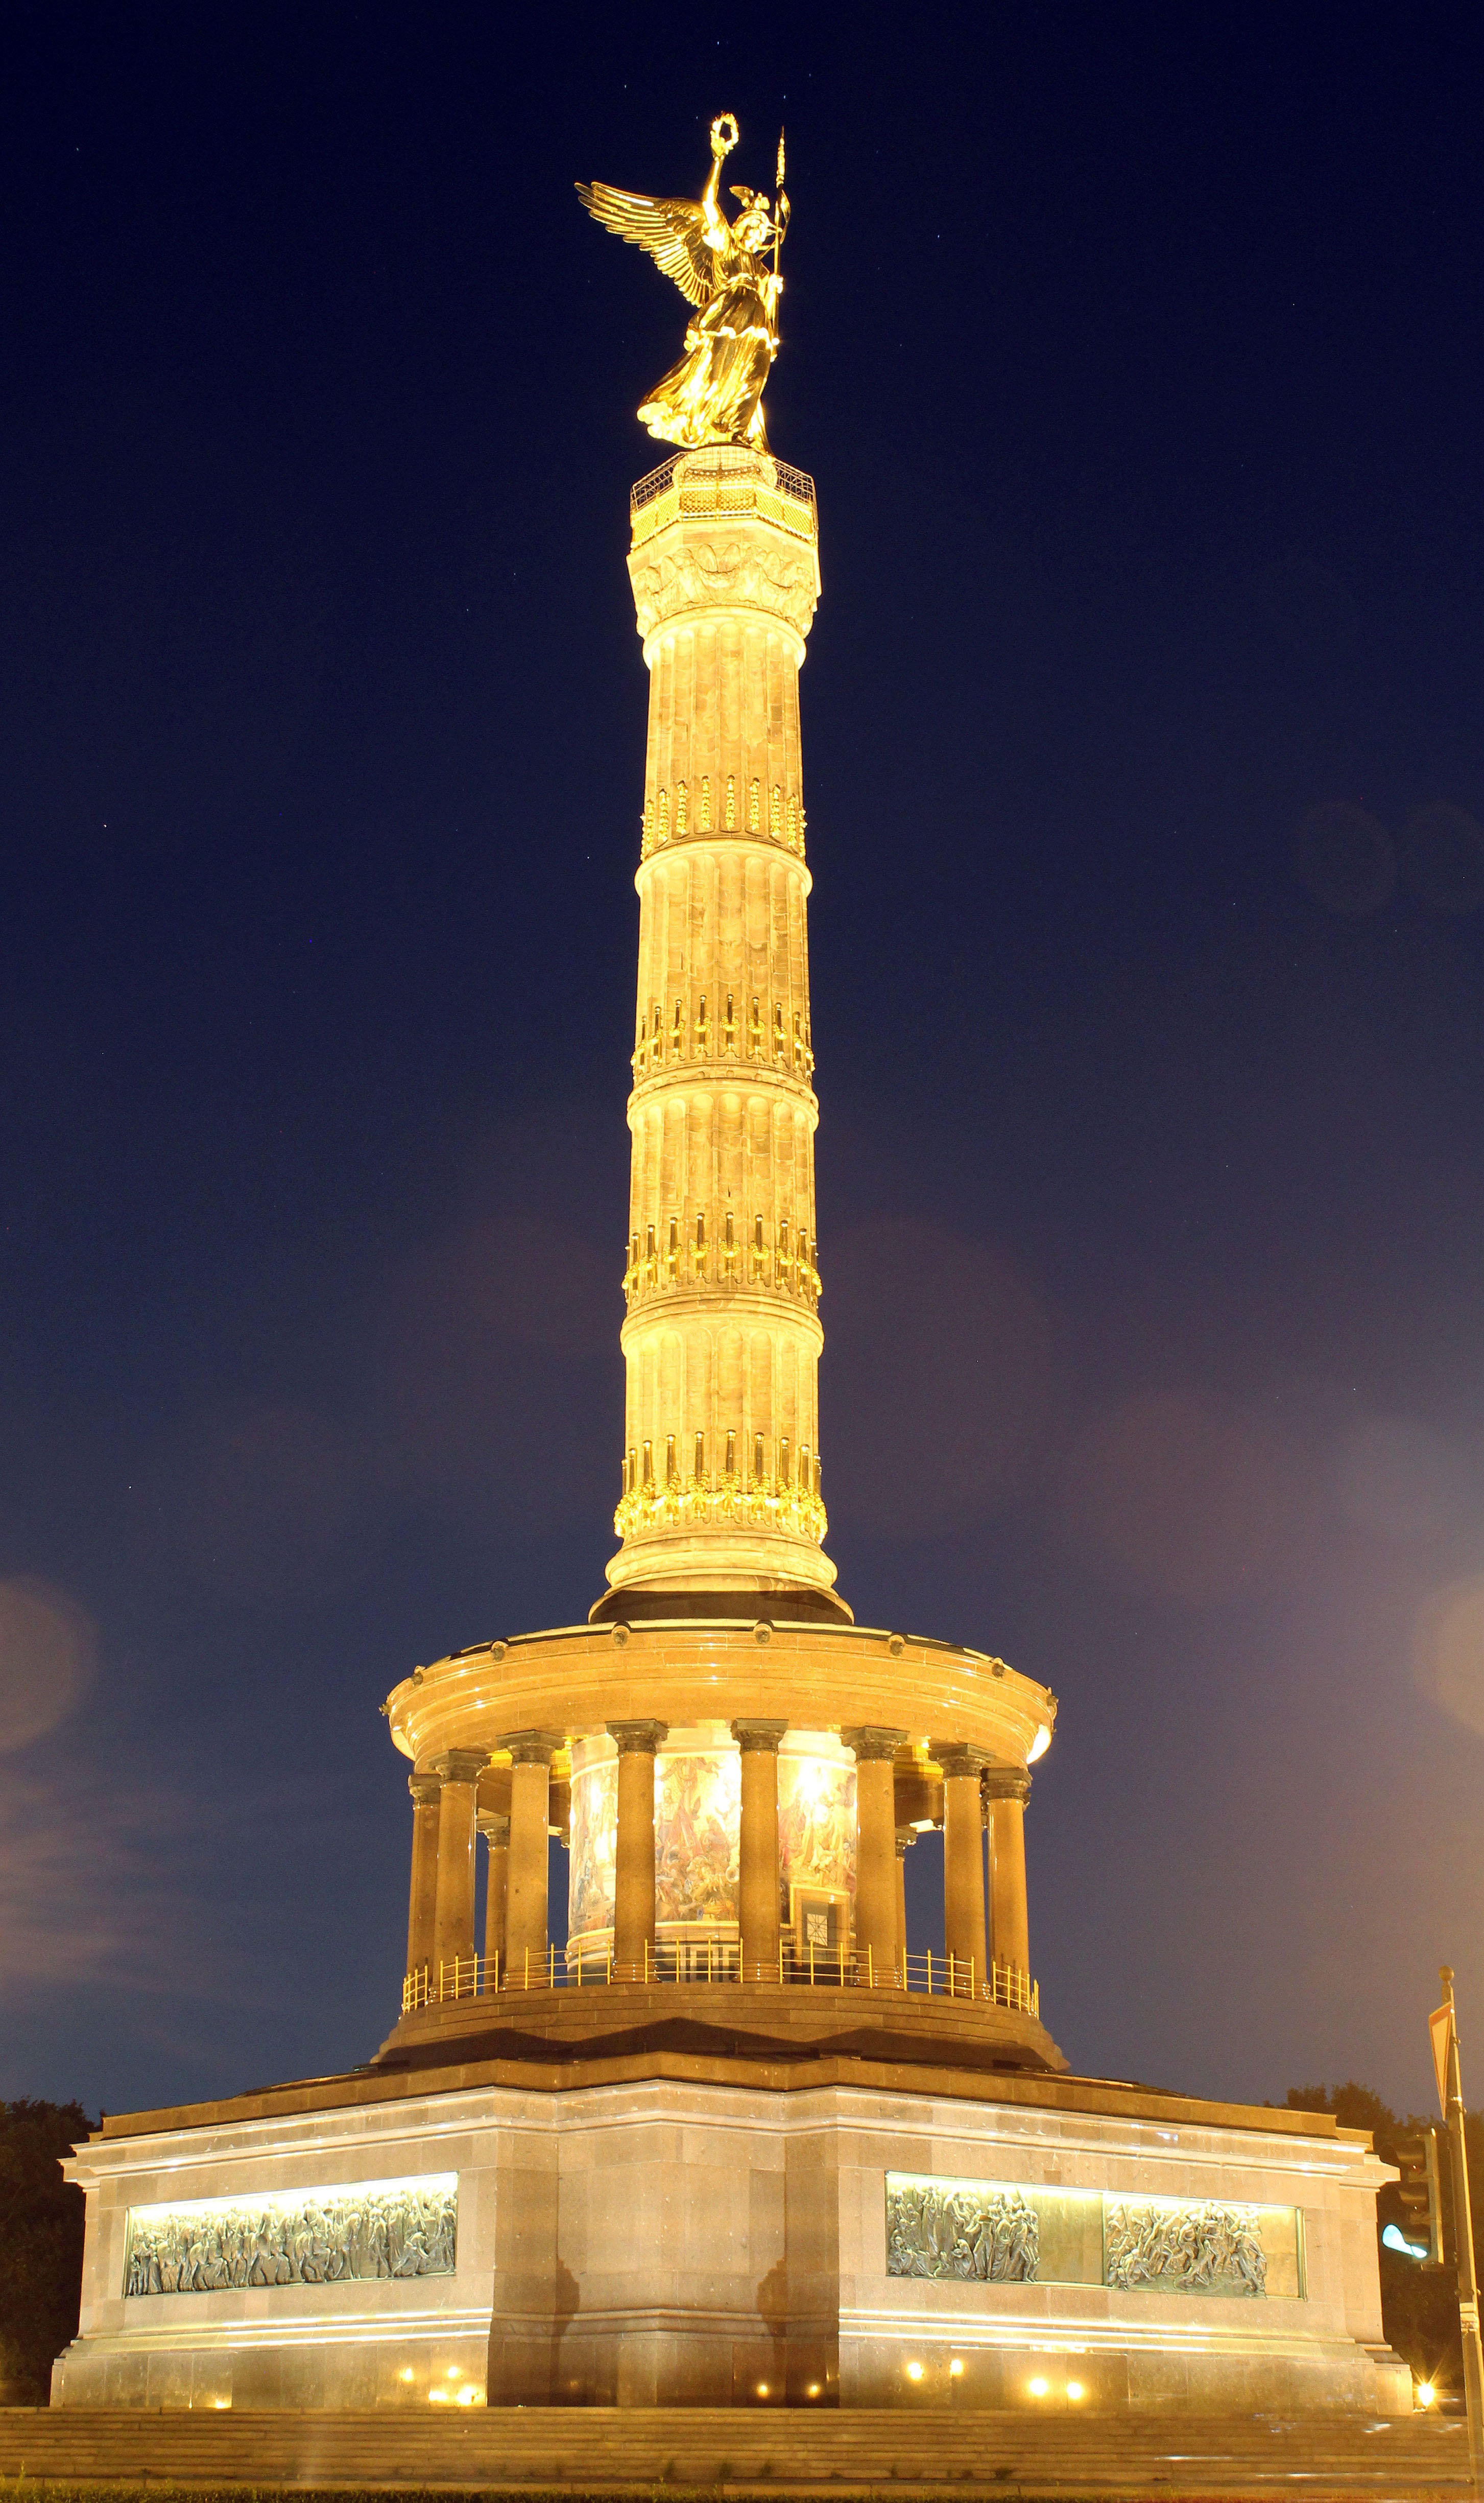
architecture, sky, night, old, city, monument, tourist, statue, lantern, pillar, sight, tower, landmark, attraction, clock tower, places of interest, capital, art, clouds, gold, denmark, germany, berlin, tourist attraction, interesting, imposing, siegess ule, gold else, big star, prussia, 1864